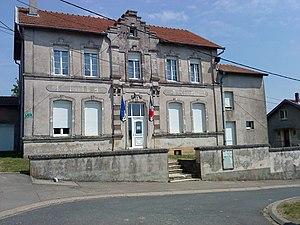
La mairie de Attilloncourt, commune du département de la Moselle et la région Lorraine.
Attilloncourt est une commune française située dans le département de la Moselle, en région Grand Est.